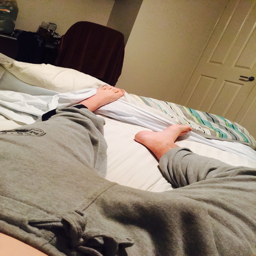
my rooms a mess so is my head and winter is to cold right now